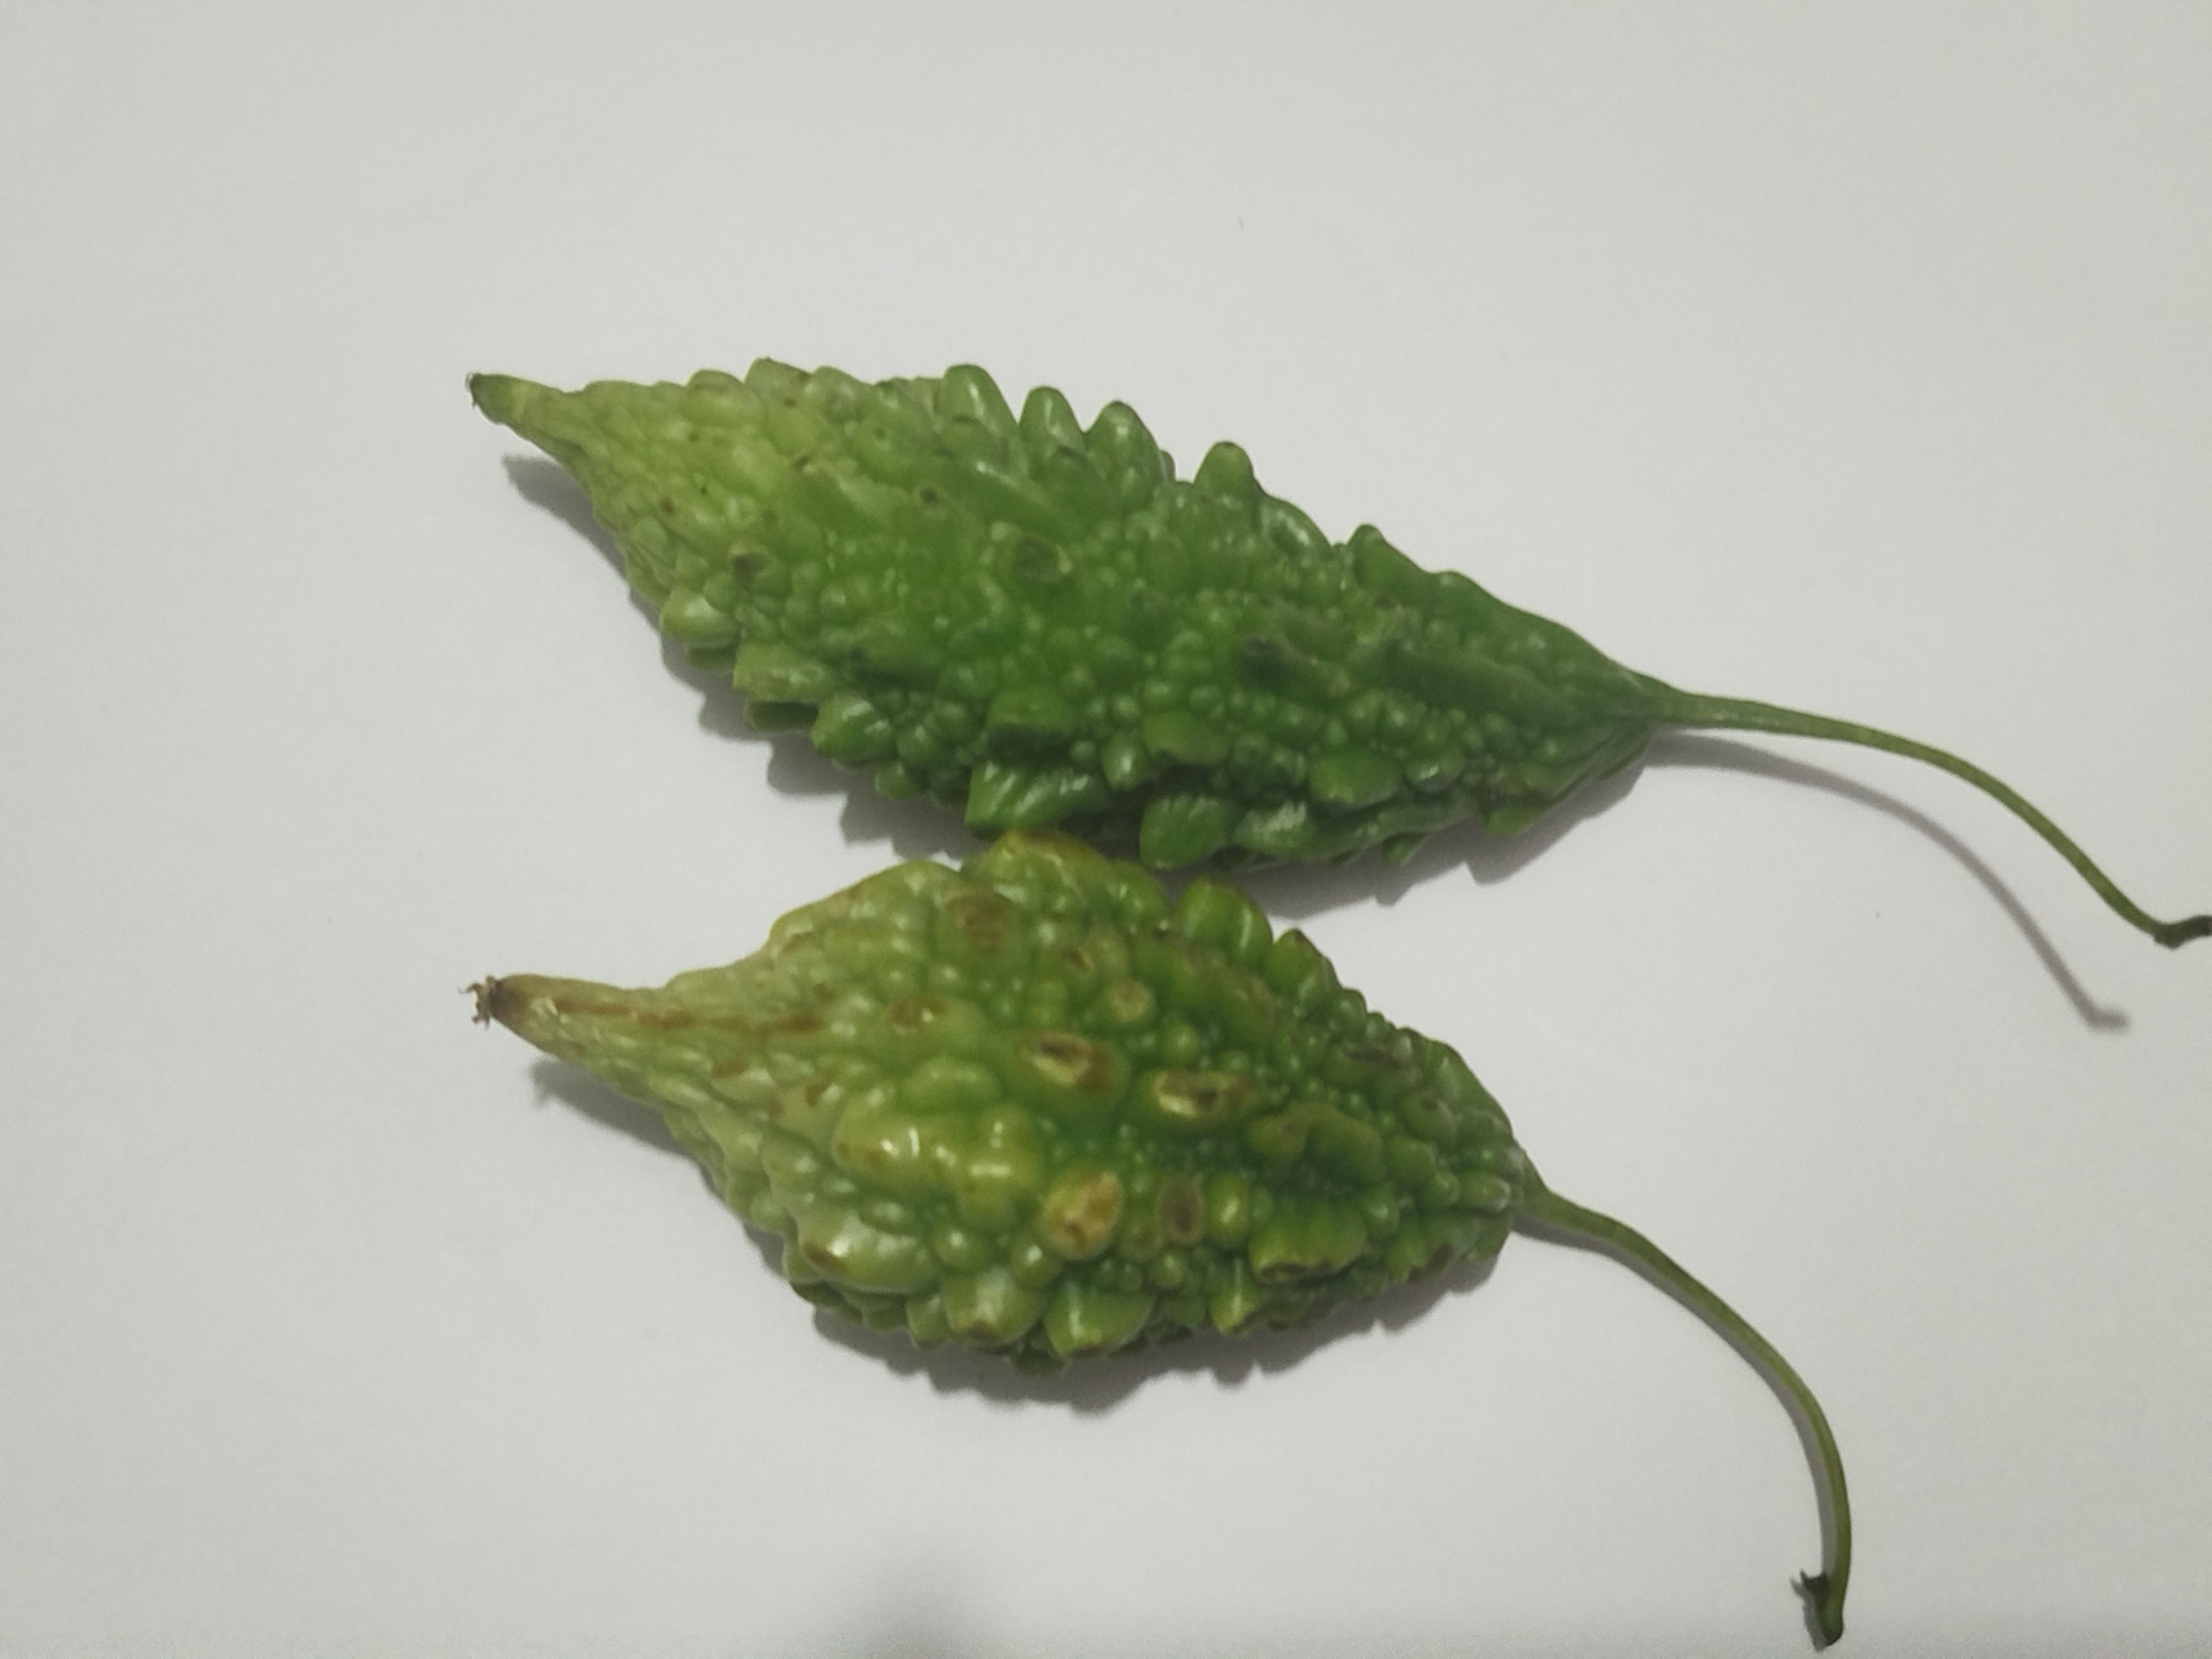
Label: Bitter melon